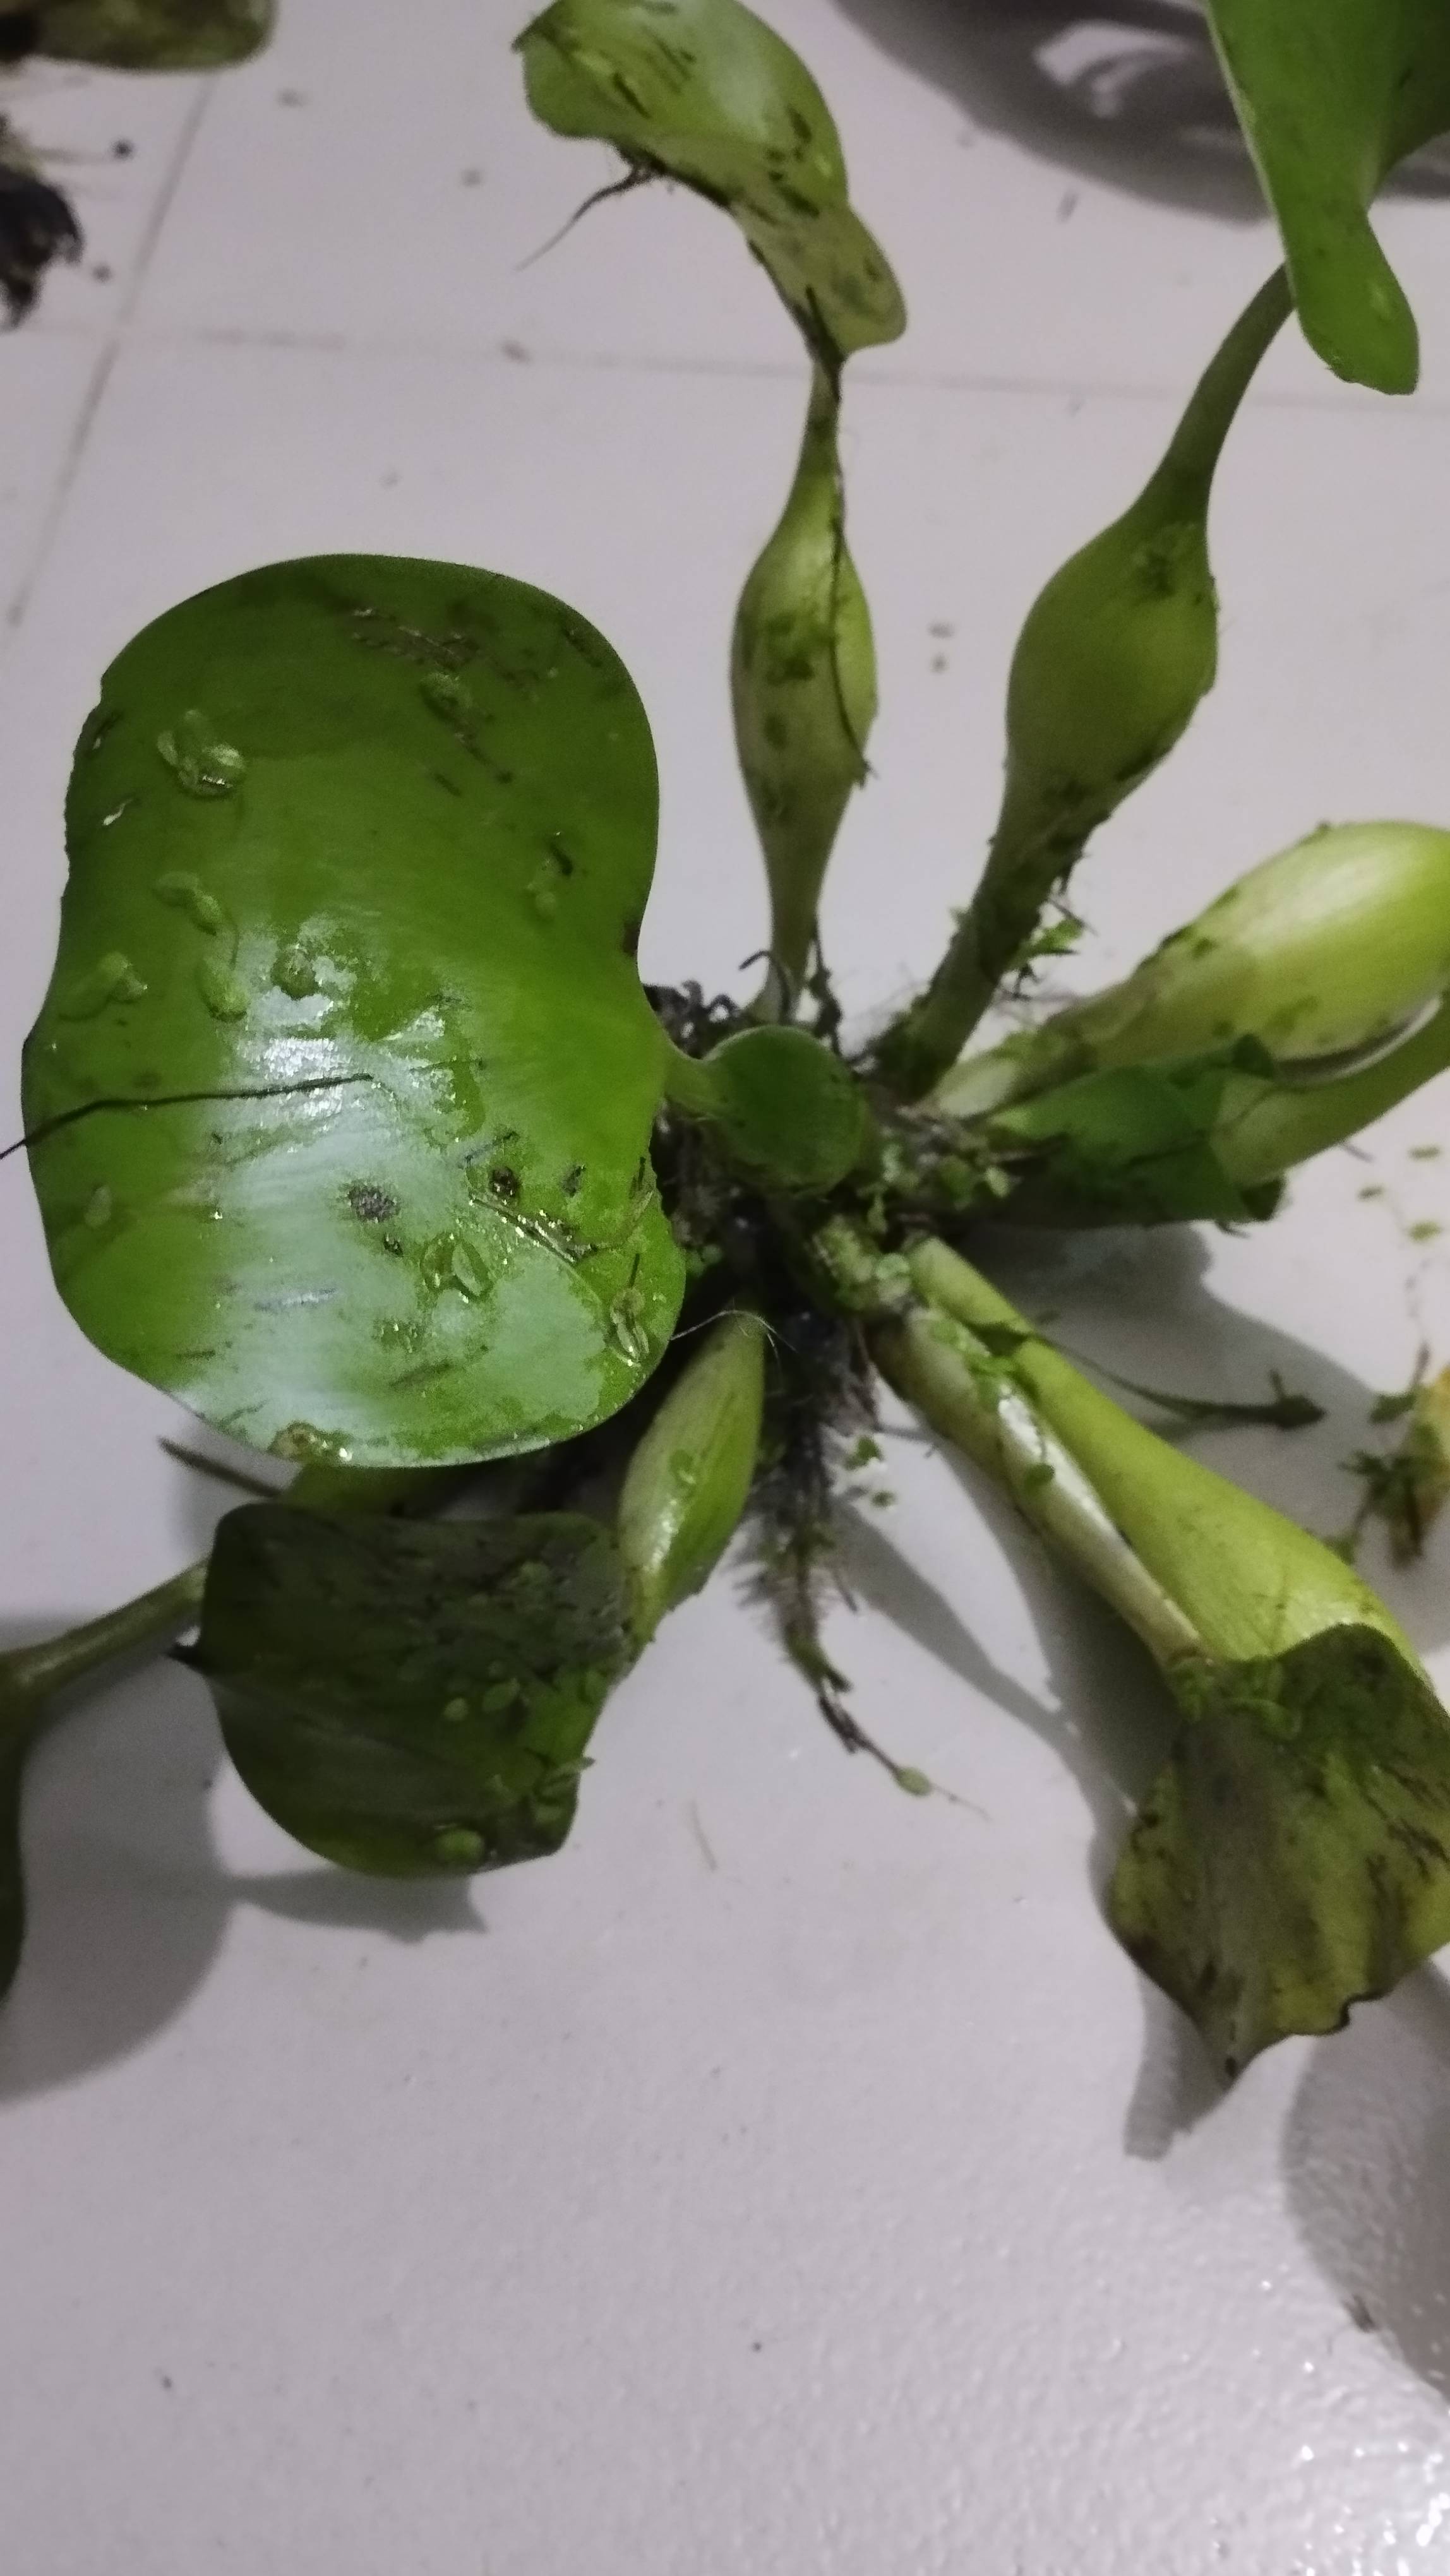
Species: Common Water Hyacinth (Eichornia crassipes)